Describe the emotion expressed in this image:  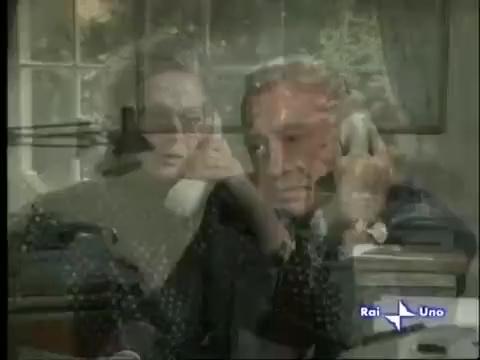
This person displays Suffering, valence and arousal with low intensity.